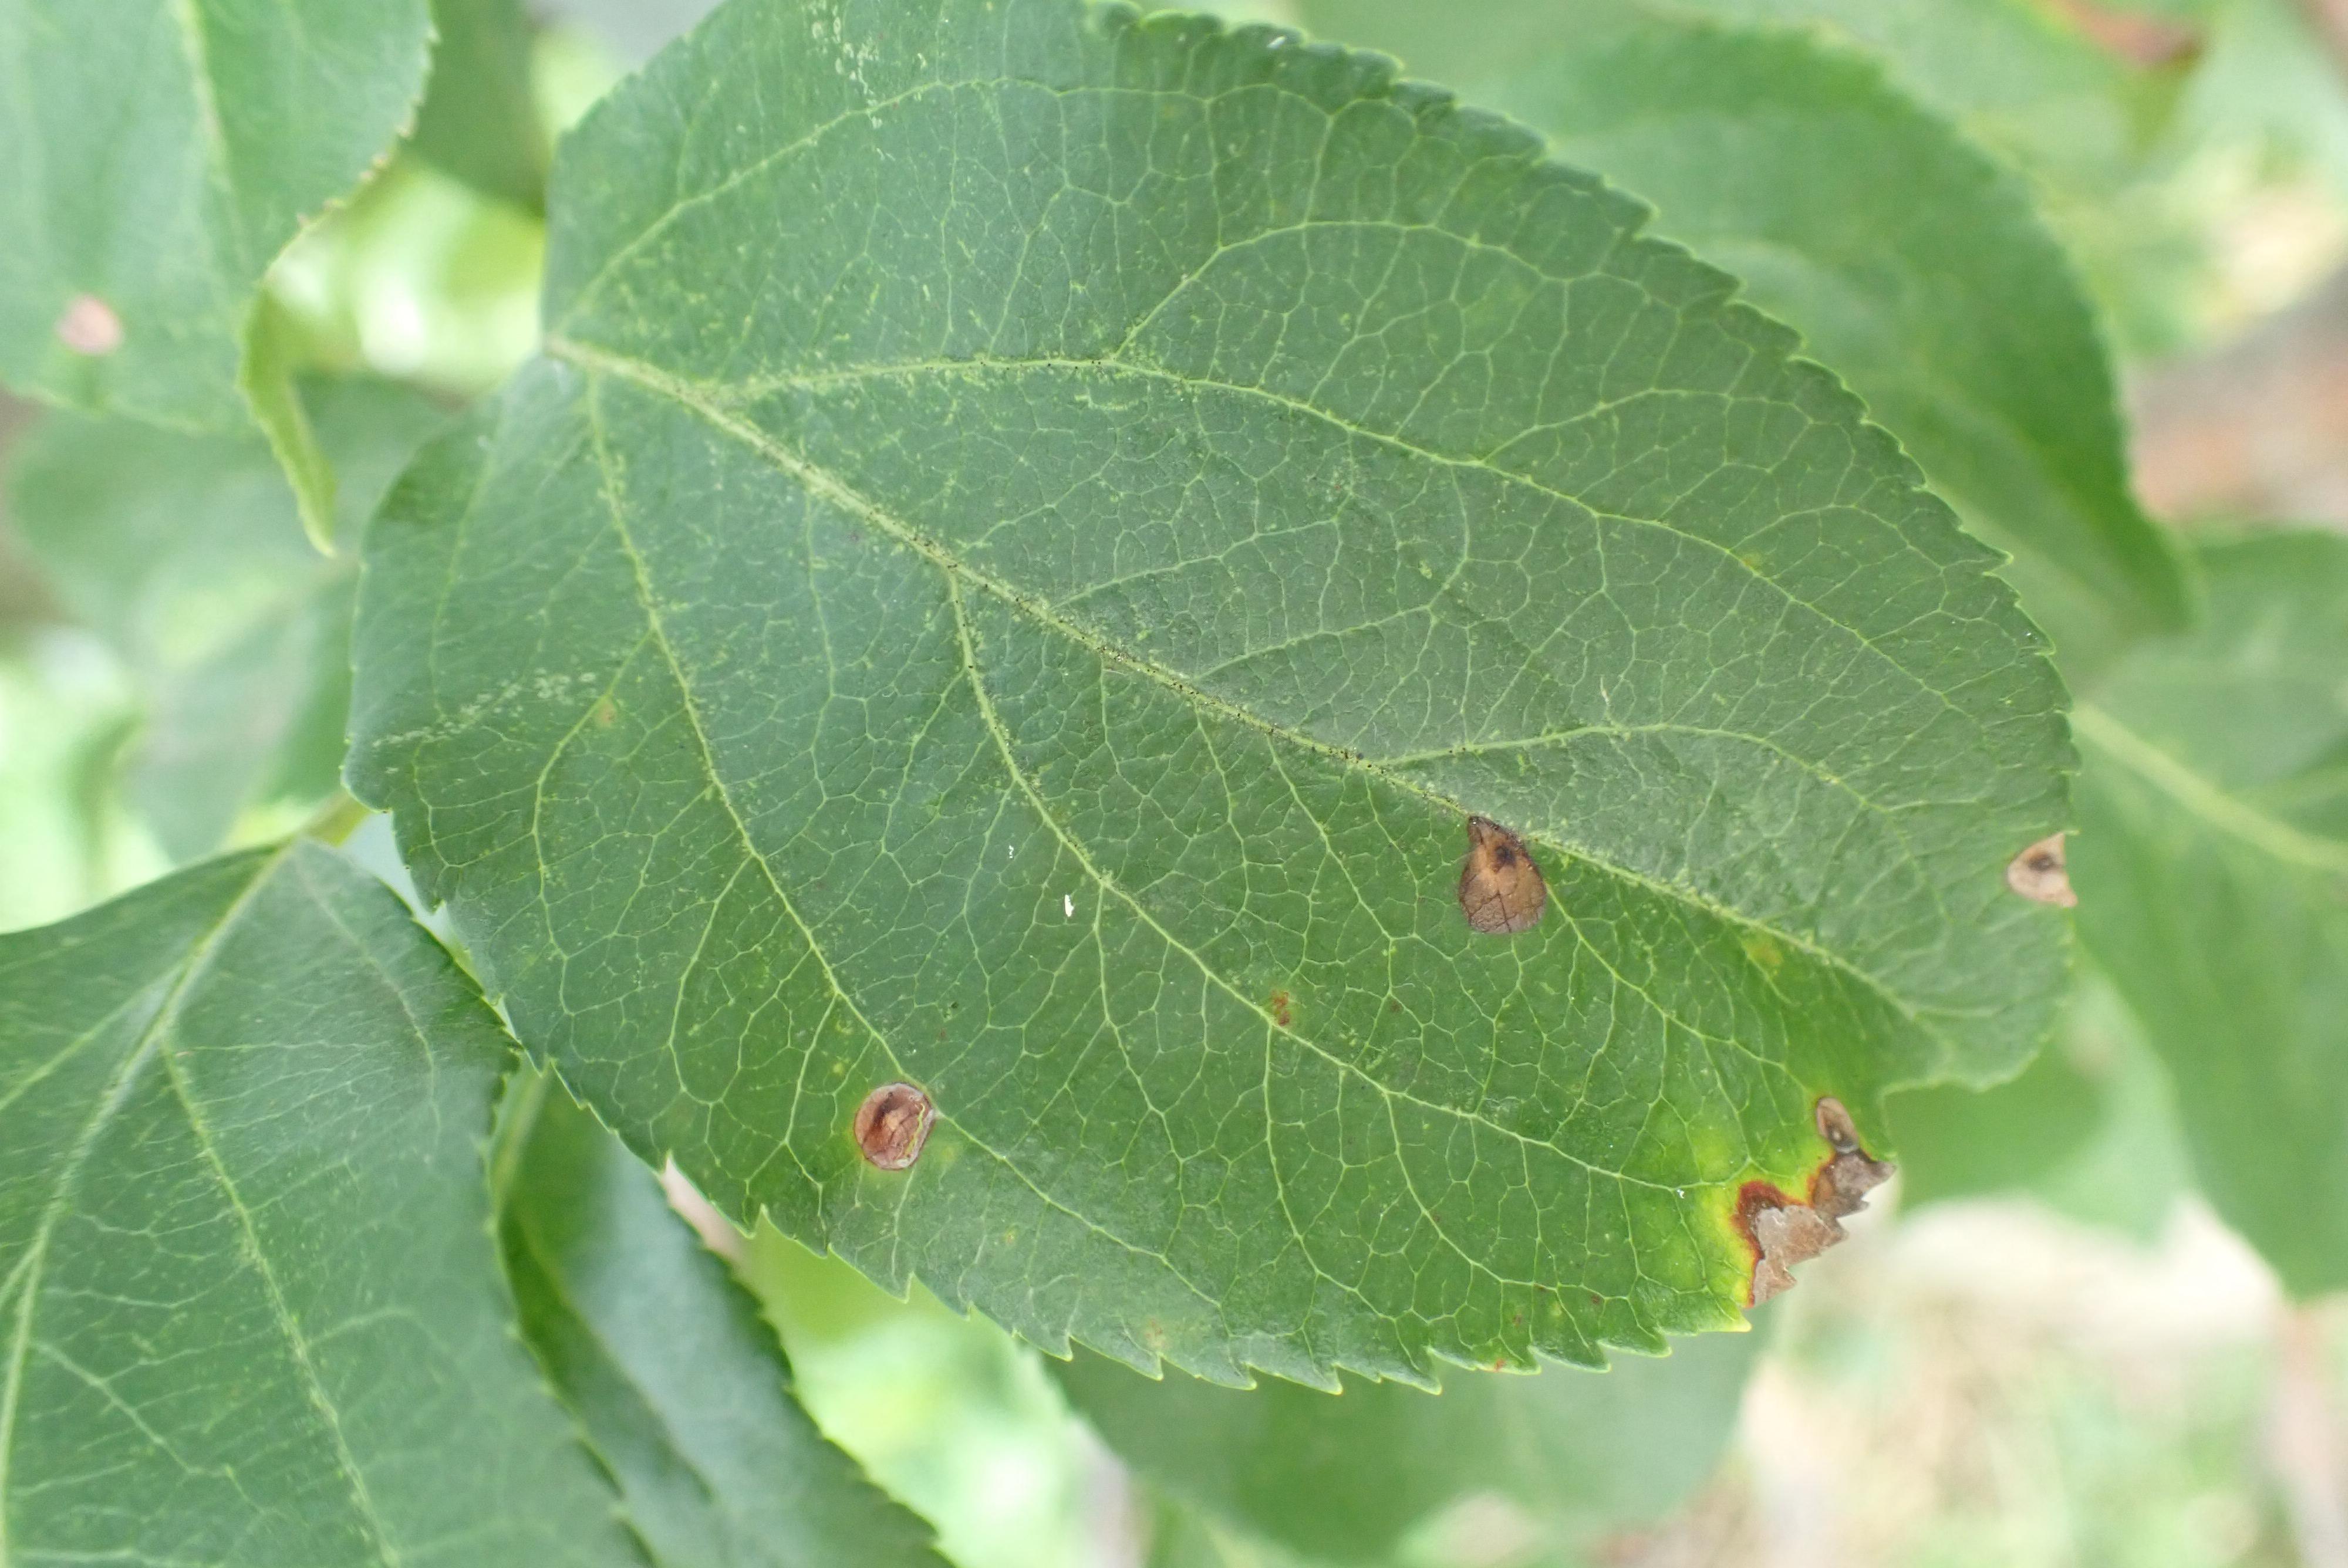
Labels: frog_eye_leaf_spot